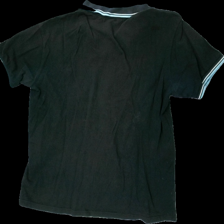
View: back
Type: Top
Category: Men
Brand: Not in the list
Brand text on label: william
Colors: Black, Blue
Material: 100% cotton
Cut: Regular
Size: XXL
Season: All
Stains: Major
Damage location: top center
Damage 2 location: top right
Price range: <50
Recommended usage: Export
Description: svart pike med blå ändar, solblekt/missfärgad över hela